Futomi Station (Chiba)

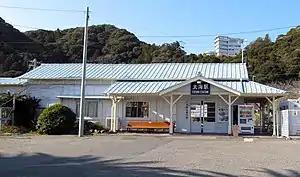
Futomi Station in January 2014

is a passenger railway station in the city of Kamogawa, Chiba Prefecture, Japan, operated by the East Japan Railway Company (JR East).